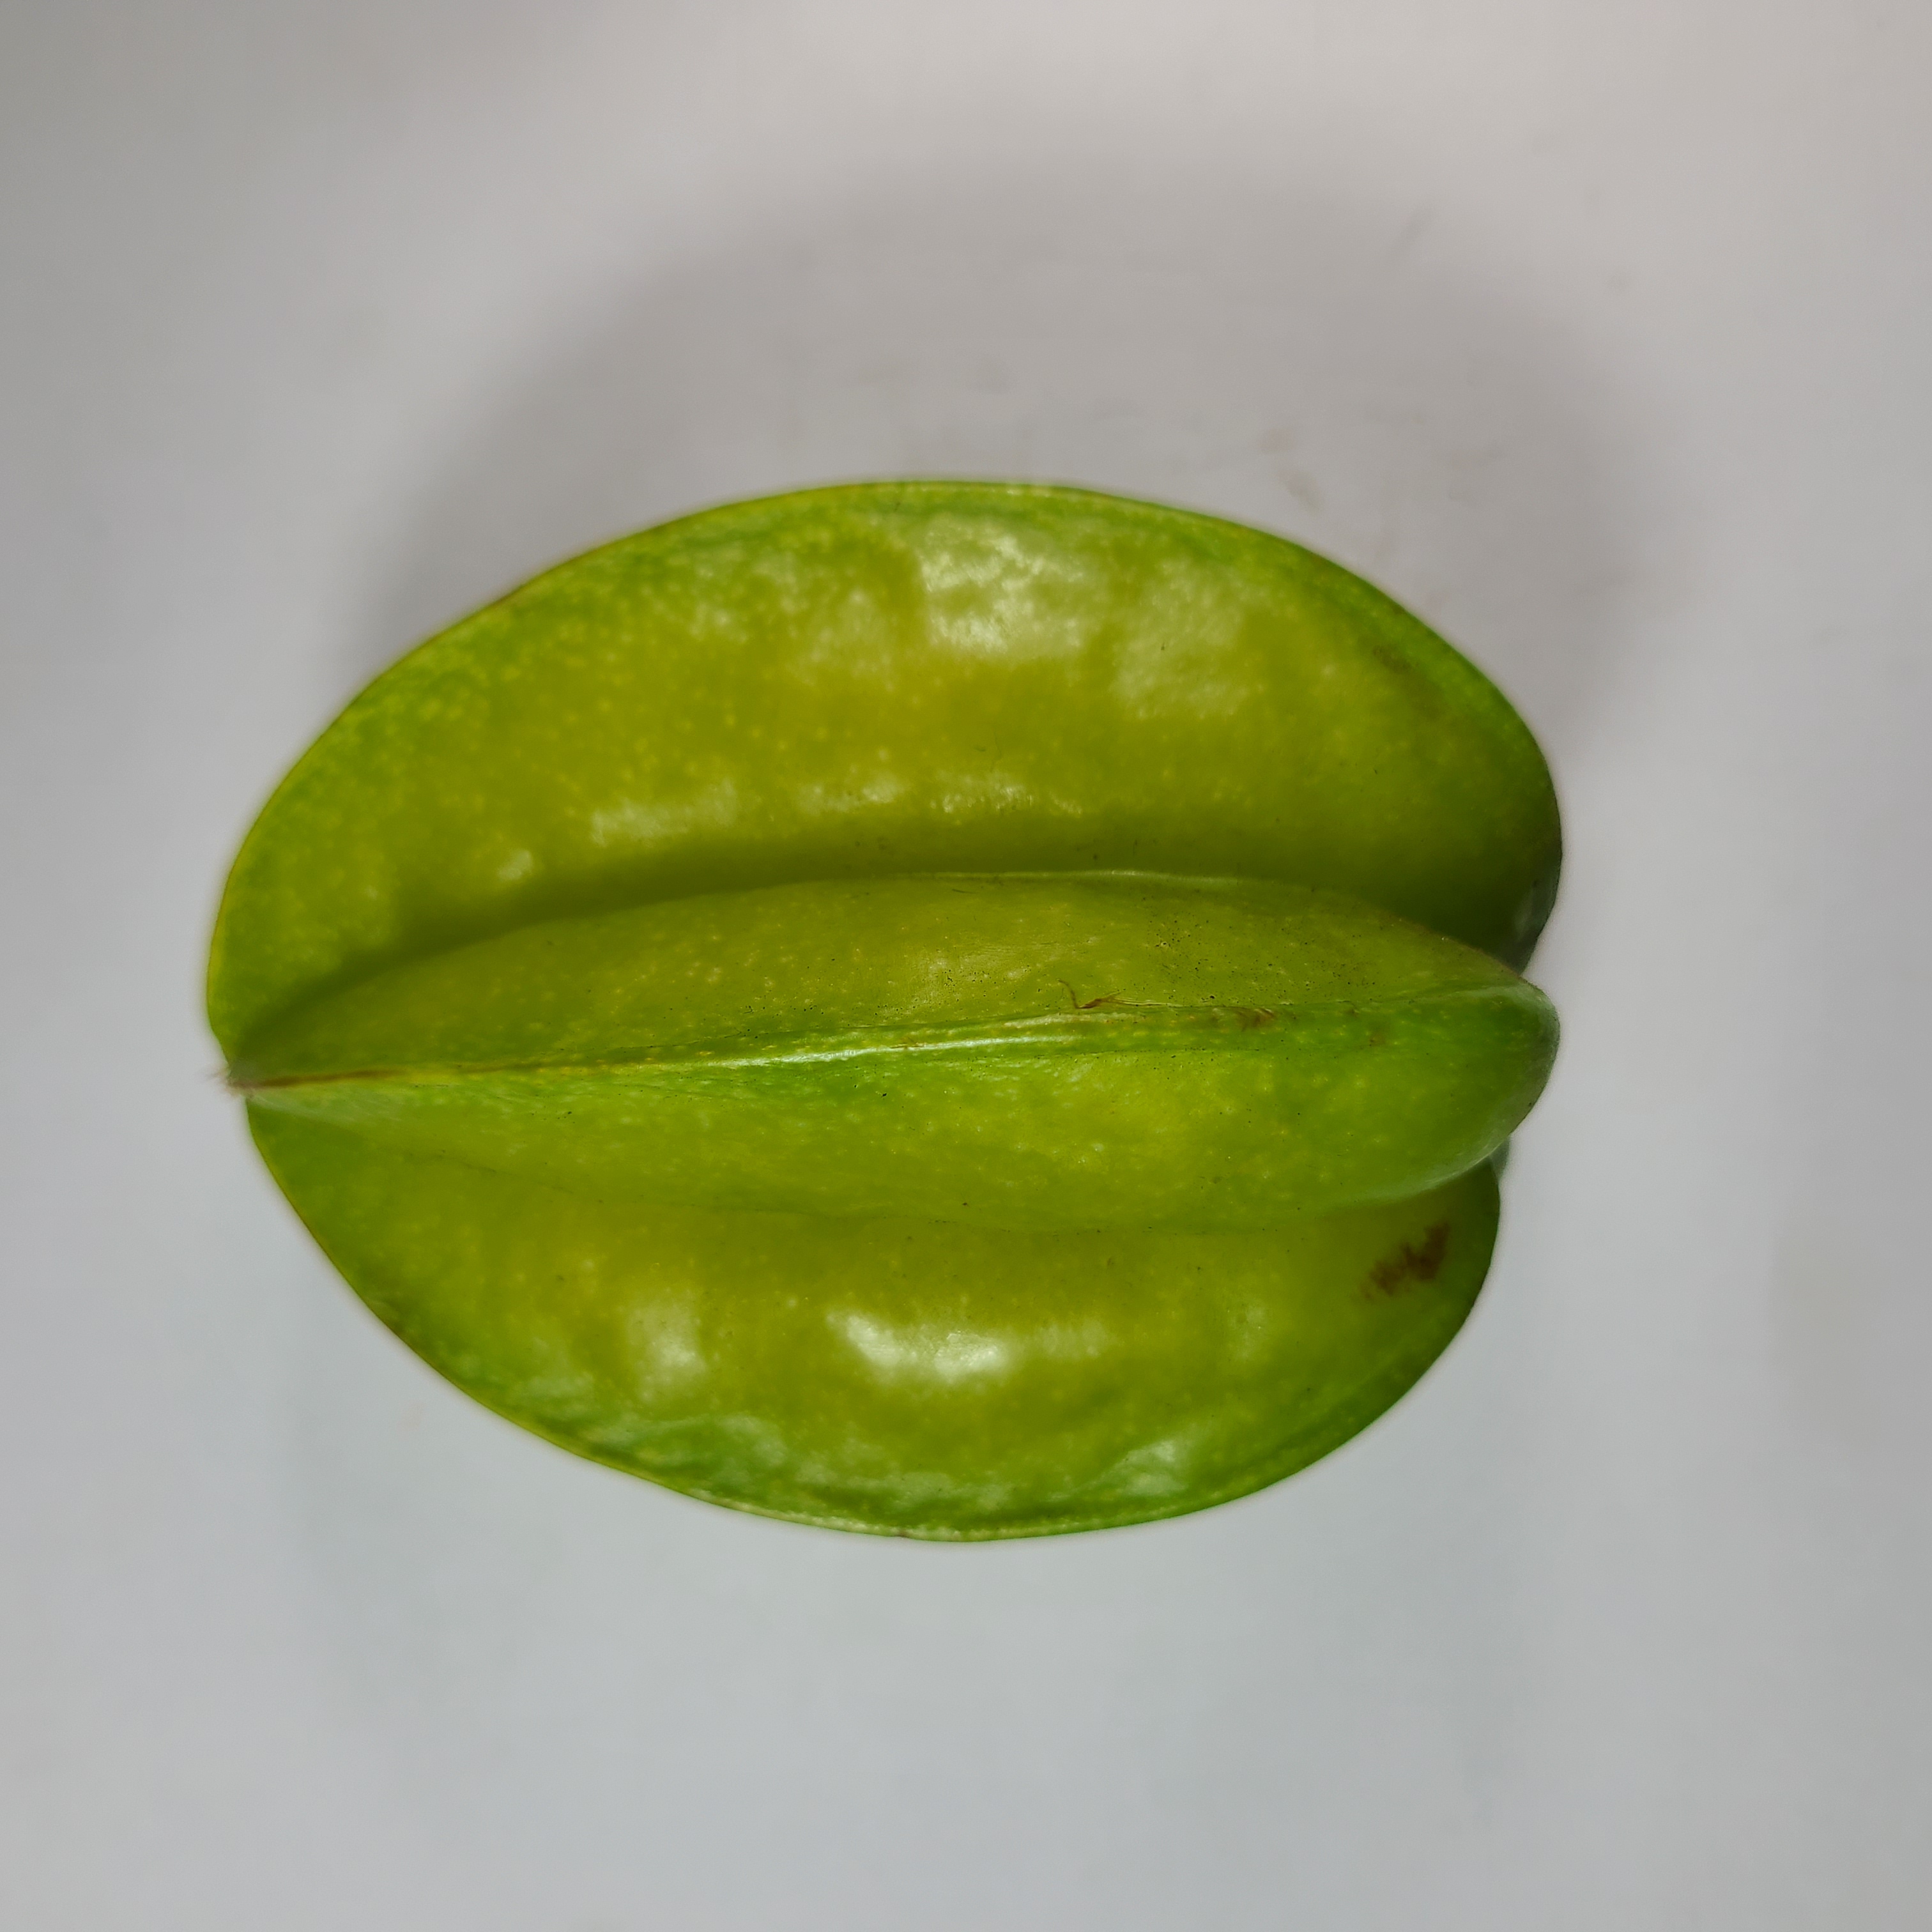
Label: Healthy Fruits